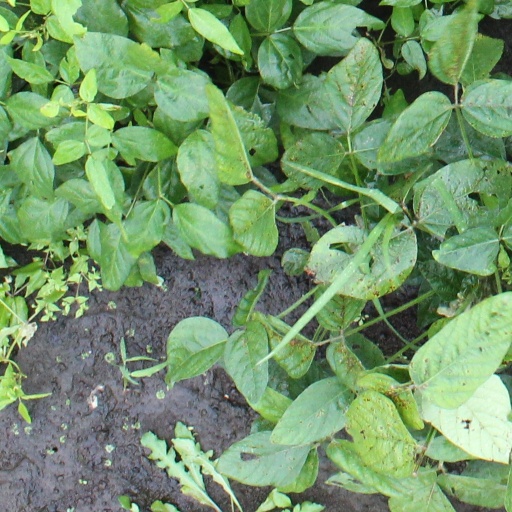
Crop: soybean